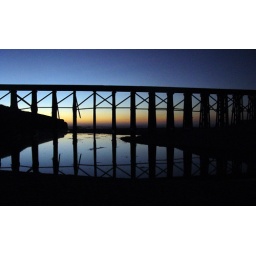
An old wooden train trellis is reflected in a tidepool of the Pacific in Mendocio, California